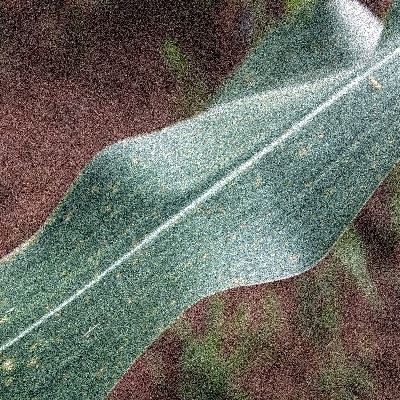
Label: Corn_(Maize)___Leaf_Spot